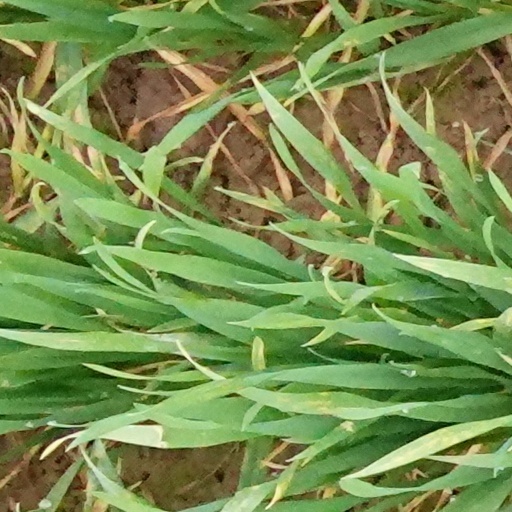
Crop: wheat